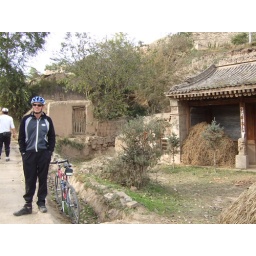
Chris likes this house with the pig pen and cave in back